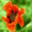
Label: poppy